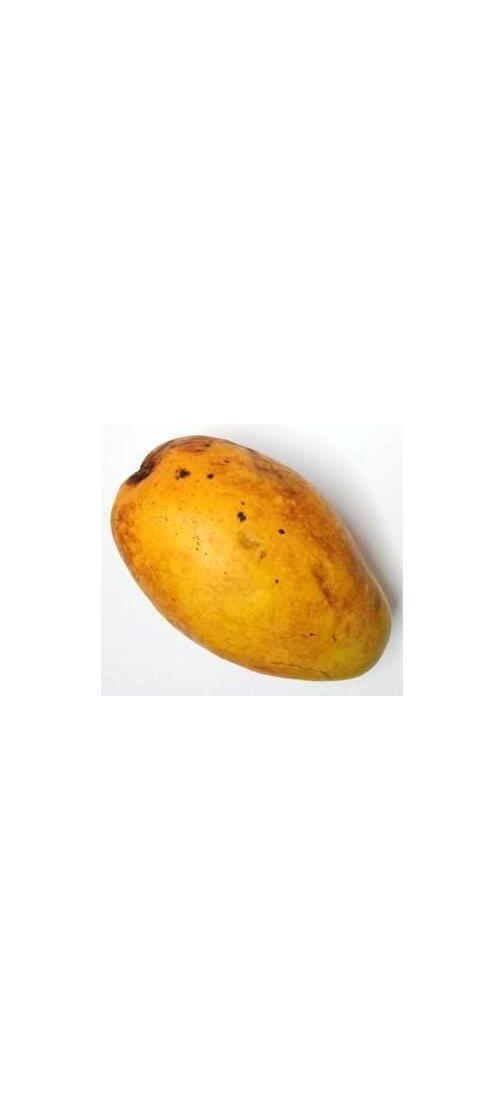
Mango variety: Bari-11